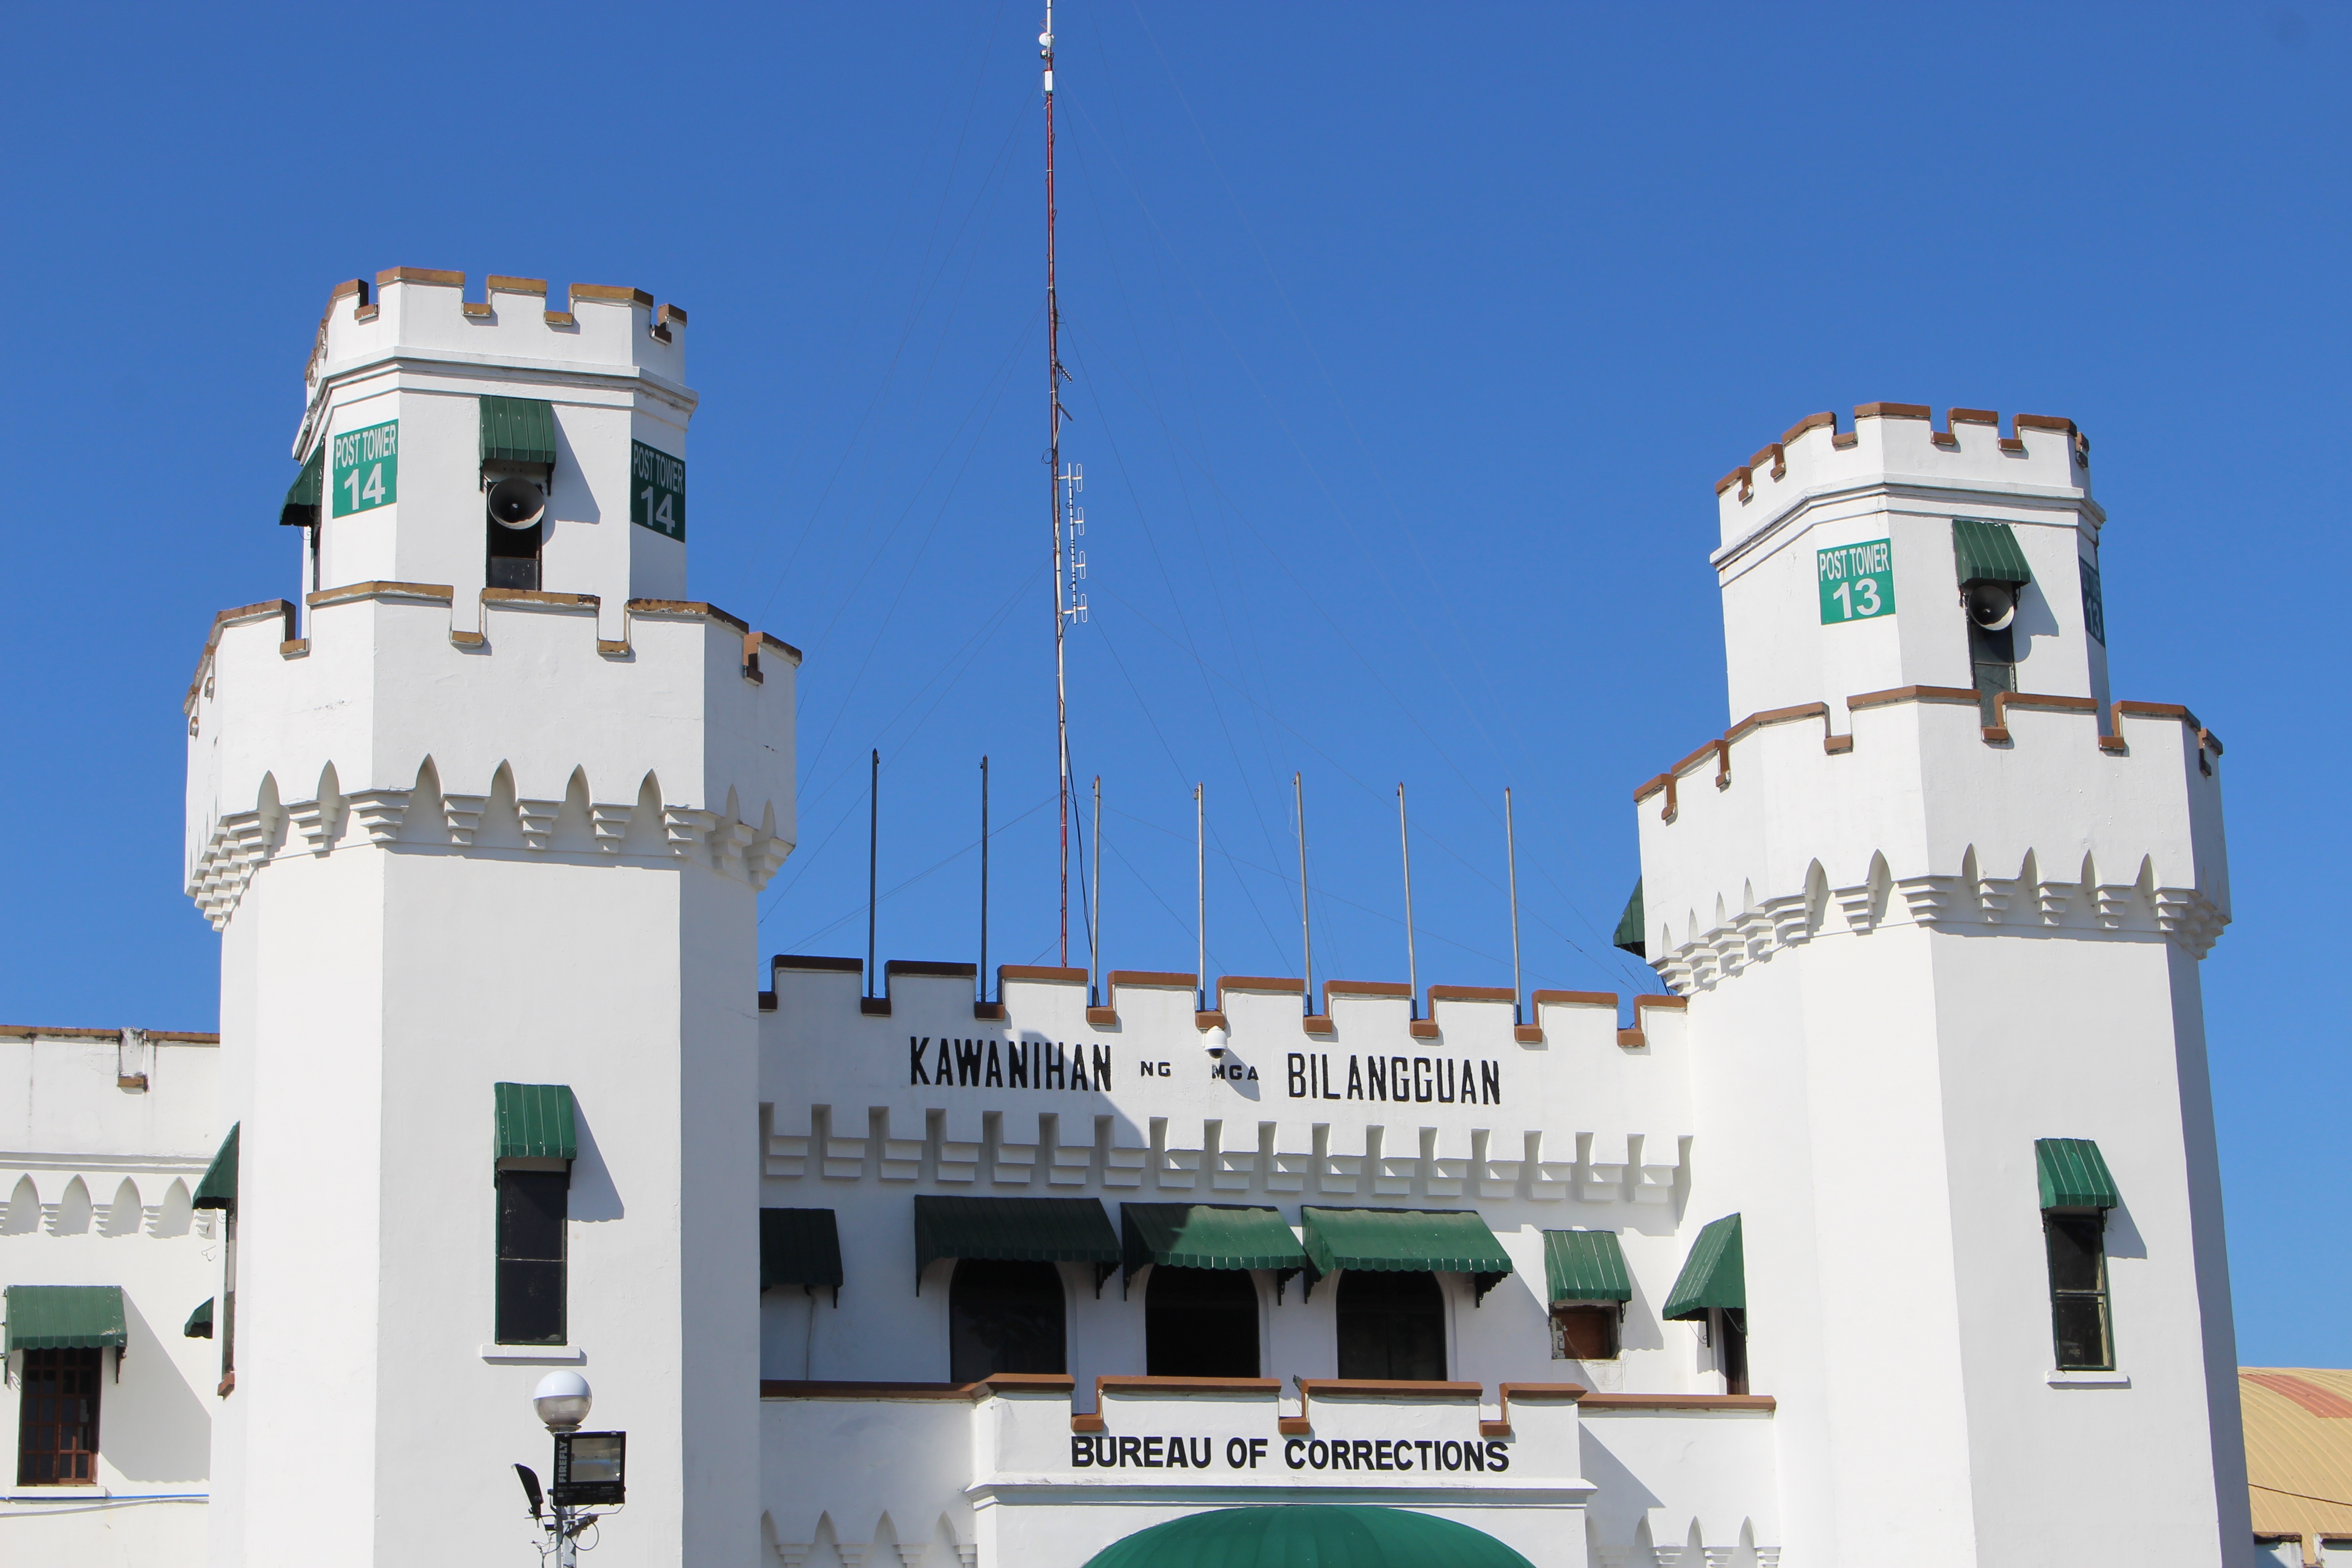
lighthouse, tower, control tower